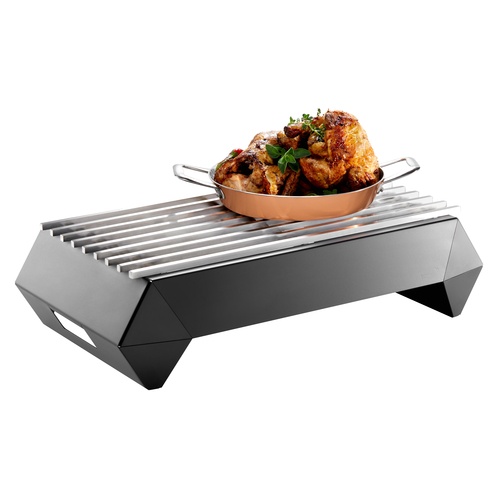
Rosseto Rectangular Warmer w/ (1) Burner - 26" x 15 3/4", Brushed Stainless (SK047)
For enhanced product presentation on food lines, the Rosseto SK047 Diamond Multi-Chef? kit features a modern, angular black matte stainless steel frame. Its neutral color and striking shape pair well with vibrant or black-, white-, and gray-based decorative themes. This 26 5 / 8 -inch-wide by 16-inch-deep by 7 3 / 8 -inch-high warmer is simple to assemble and transport?great for temporary breakfast bars and catering events. A burner heats the Rosseto SK047 warmer, while three fuel holders secure the cans in place to facilitate use in areas that don't include access to power, such as pop-up stations and outdoor settings. Its stainless steel track grill elevates food presentation on buffet-style lines and can create appetizing grill lines. Its rectangular structure also accommodates standard hotel and food pans, and as menus change, users can adjust heat from high to low by reversing the burner's stand. Diamond Multi Chef? Kit, 6-piece, 26" x 15-3/4" x 7-1/2?H, rectangular, includes: (1) black stainless steel frame, (1) track grill, (1) burner and (3) fuel holders, Made in USA *Image may not depict product color, inclusions or accessories. Specifications Manufacturer Rosseto Color Silver Depth (in) 15.75 Design Countertop Height (in) 7.5 Material Stainless Steel Product Countertop Buffet Warmers Product Type Food Bars & Buffets Series Multi-Chef? Width (in) 26 Weight 29.00
Brand: Rossetto
Category: Home & Garden > Kitchen & Dining > Kitchen Appliances > Food Warmers > Food Heat Lamps